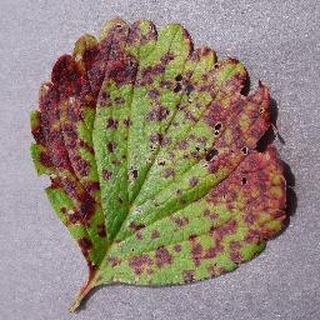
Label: strawberry_leaf_scorch